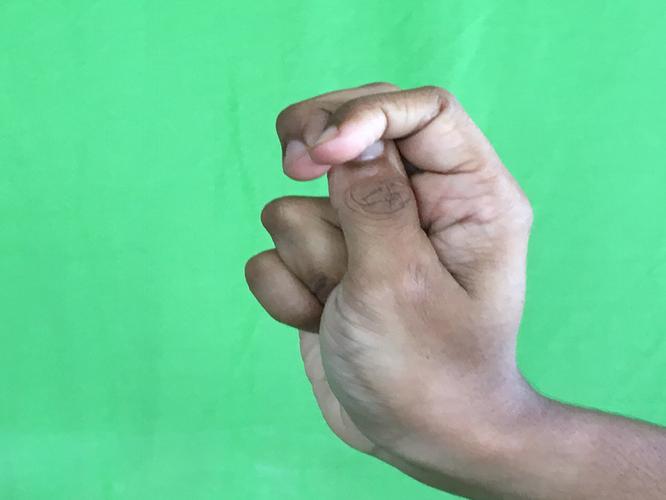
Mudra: Katakamukha_2
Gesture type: single_hand